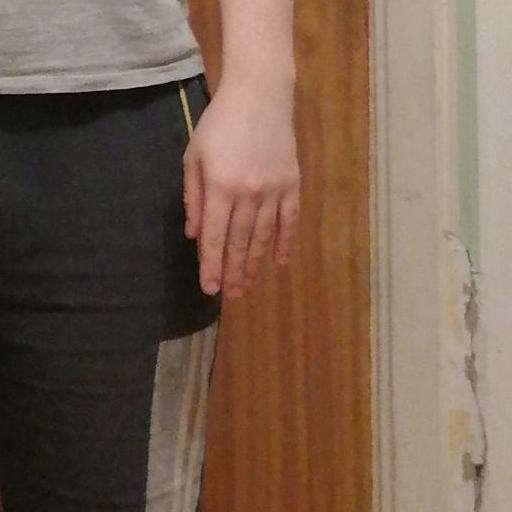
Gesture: no_gesture